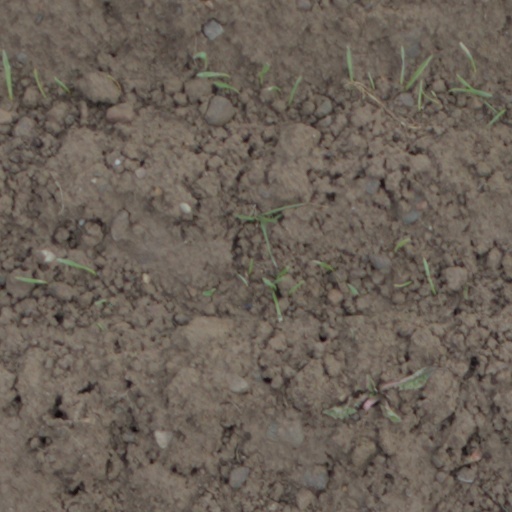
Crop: wheat